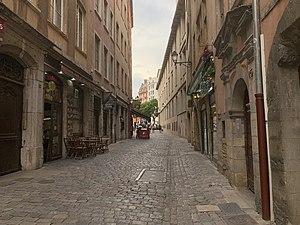
Rue Lainerie (Lyon), juin 2019.